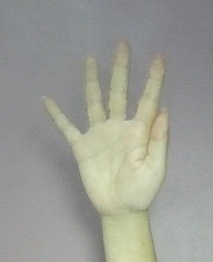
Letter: sheen